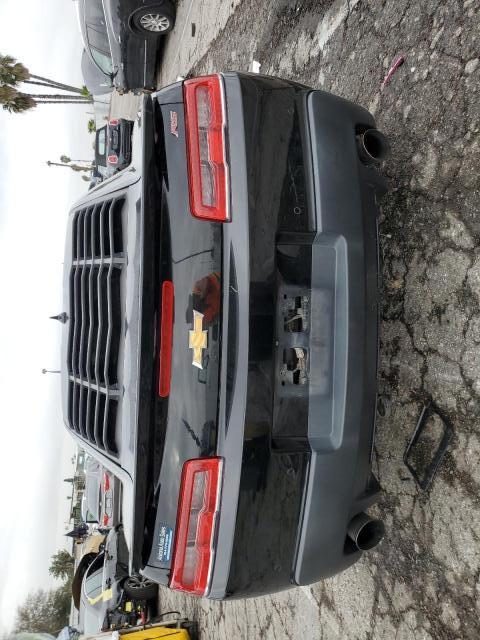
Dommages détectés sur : plaque d'immatriculation arrière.
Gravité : majeur